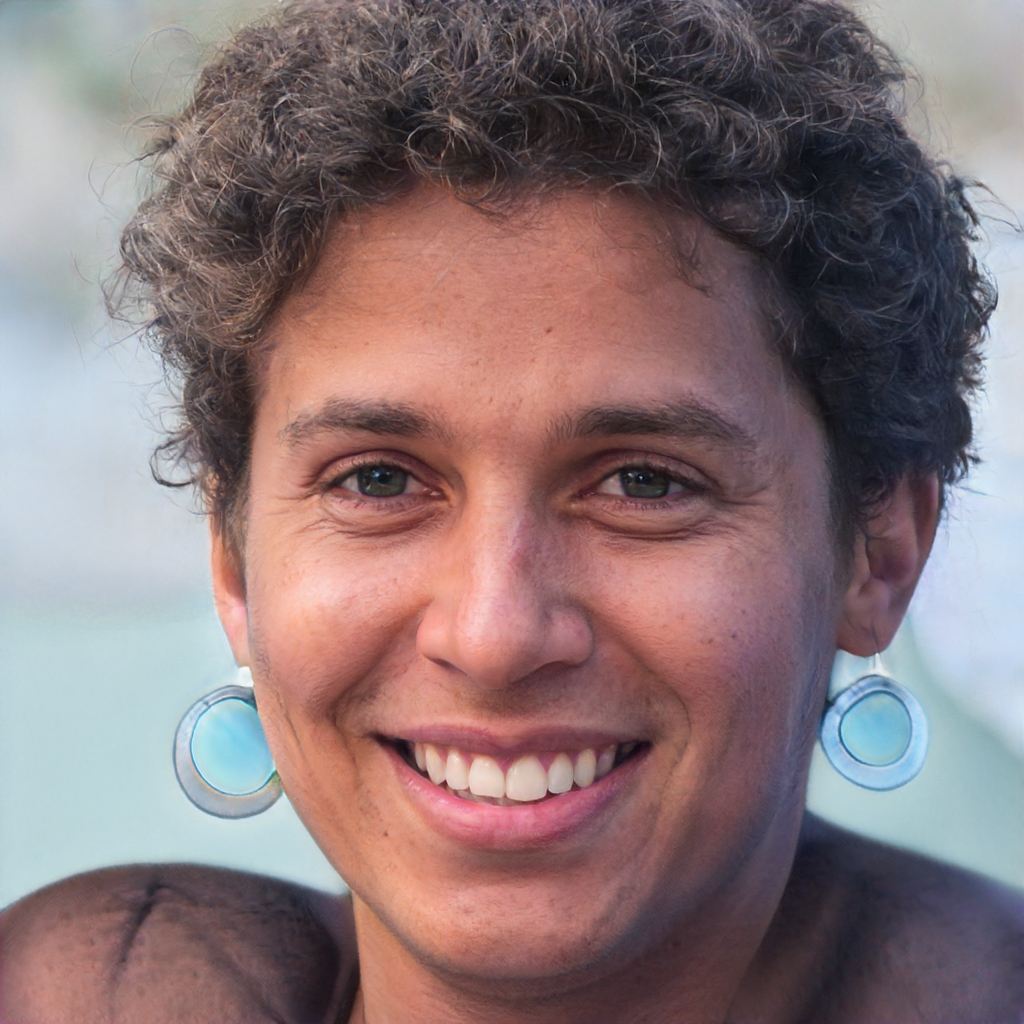
Gender: Female